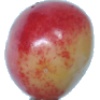
Label: cherry_rainier